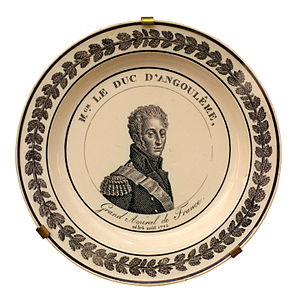
Ludvig Anton, hertug af Angoulême / Biografi / Flugt til England og tilbagekomst
Fajanceplade, der fejrer hertugen af Angoulême som Frankrigs admiral . Udstillet på Musée national de la Marine, Paris.
Luvig Anton af Frankrig, hertug af Angoulême var ældste søn af Karl 10. af Frankrig og den sidste Dauphin af Frankrig fra 1824 til 1830. Han var teknisk set konge af Frankrig og Navarra i mindre end 20 minutter, inden han selv abdicerede efter sin fars abdicering under Julirevolutionen i 1830. Han regerede aldrig over landet, men efter sin fars død i 1836 var han den legitimisternes tronprætendent som Ludvig 19.